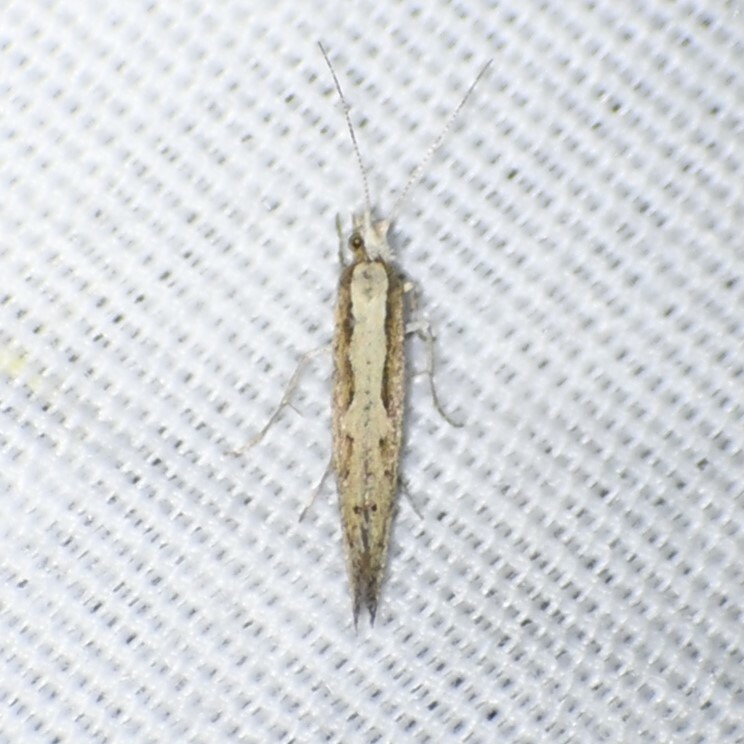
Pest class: diamondback_moth